Jacob Palaeologus

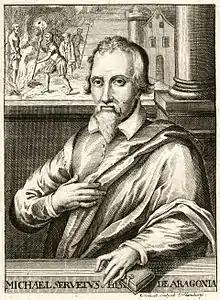
Michael Servetus, executed in Geneva in 1553, his antitrinitarian writings were the formative influence of Palaeologus' theology

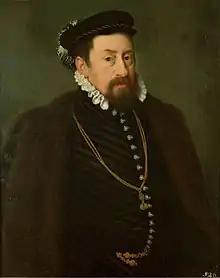
Maximillian II, Holy Roman Emperor,was Palaeologus' ultimate patron and protector, and the intended audience for many of his works

In common with all 16th century antitrinitarians, Palaeologus rejected three fundamental propositions: